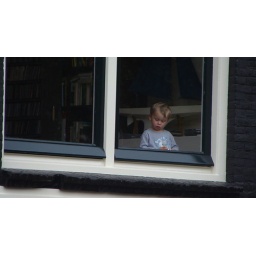
boy in window